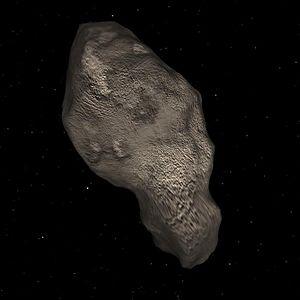
Astéroïde (4179) Toutatis Español: Imagen de Toutatis por celestia